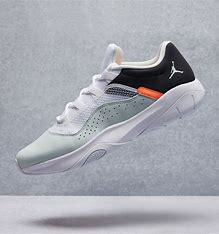
Brand: Jordan
Model: 11 Cmft